Clare Market

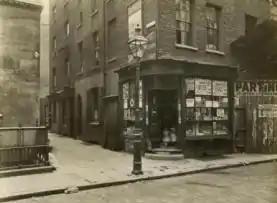
Photo from 1901 showing buildings in New Inn Passage, Houghton Street, then called the "Clare Market Slum", which was demolished as part of the Kingsway–Aldwych Improvement scheme in 1905.

Clare Market is a historic area in central London located within the parish of St Clement Danes to the west of Lincoln's Inn Fields, between the Strand and Drury Lane, with Vere Street adjoining its western side. It was named after the food market which had been established in Clement's Inn Fields, by John Holles, 2nd Earl of Clare. Much of the area and its landmarks were immortalised by Charles Dickens in "The Old Curiosity Shop", "The Pickwick Papers", "Barnaby Rudge" and "Sketches by Boz".